HIV/AIDS in Malawi

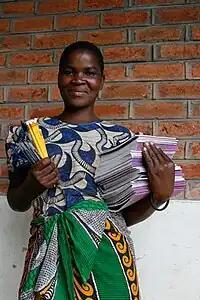
Partners in Health worker with disease treatment literature in Malawi

Despite Malawi's limited health and educational infrastructure, knowledge regarding HIV/AIDS is high among many people living in both urban and rural Malawi. According to a 2004 study by Barden-O'Fallon et al. involving 100 households, women in Malawi are most likely to learn about HIV/AIDS through radio and television, health workers at local clinics, and female members of their social networks. Men are also likely to access information about HIV/AIDS through radio and television; however, unlike women, they are not likely to gain information about HIV/AIDS from their male friends. When 57 Malawian men were interviewed in 2003, 100% of them said they had heard about the HIV/AIDS epidemic on the radio, and 84.2% of them said they had learned about HIV/AIDS during their visits to local health facilities; this supports the fact that many people in Malawi have access to information about the epidemic, both through the radio and other sources. However, this is not a universal sentiment; there are indicators that HIV knowledge is not that high and is comparable to other countries in Sub-Saharan Africa, and that there is a socio-economic knowledge gap.